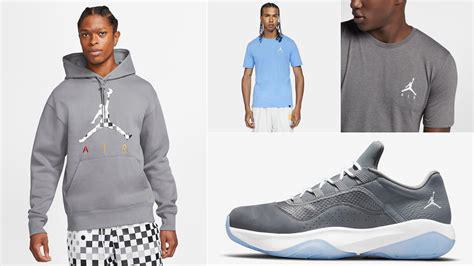
Brand: Jordan
Model: 11 Cmft